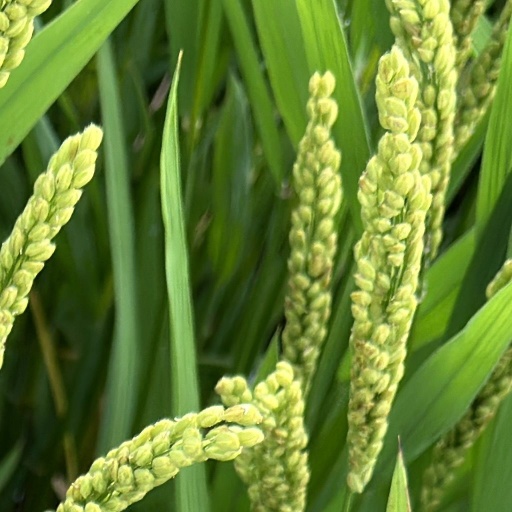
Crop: rice